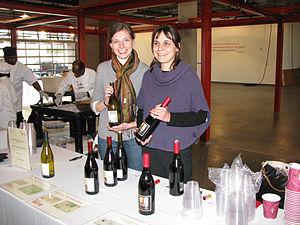
Présentation des vins de Aubin Cellars, Oakland
Le syndicat des vignerons d'East Bay, est une association de vinificateurs de Californie ne possédant pas de vignoble, qui achète des raisins pour les vinifier en ville. Ils font partie du mouvement Urban winery qu'ils ont initié à la fin des années 1970 et qui couvre actuellement la côte Est et Ouest des États-Unis. Leur objectif est de prendre des parts de marché sur les producteurs de la Napa Valley Vintners Association, leur concurant de North Bay.